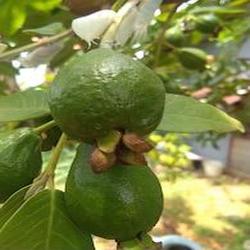
Label: Guava